Cherokee Heritage Center

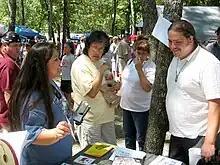
Arts and crafts booths on the Cherokee Heritage Center grounds, Cherokee National Holiday, 2007

The Cherokee Heritage Center (Cherokee: Ꮳꮃꭹ Ꮷꮎꮣꮄꮕꮣ Ꭰᏸꮅ) is a non-profit historical society and museum campus that seeks to preserve the historical and cultural artifacts, language, and traditional crafts of the Cherokee. The Heritage center also hosts the central genealogy database and genealogy research center for the Cherokee People. The Heritage Center is located on the site of the mid-19th century Cherokee Seminary building in Park Hill, Oklahoma, a suburb of Tahlequah, and was constructed near the old structure. It is a unit of the Cherokee National Historical Society and is sponsored by the Cherokee Nation, the United Keetoowah Band of Cherokee Indians, and other area tribes. The center was originally known as Tsa-La-Gi but is now known as the Cherokee Heritage Center.